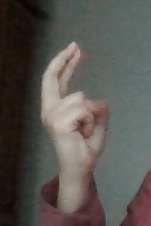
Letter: zay